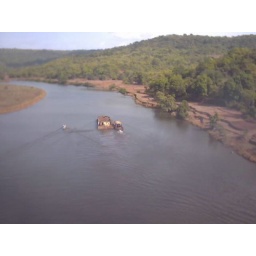
Inland water way Tug boat in river